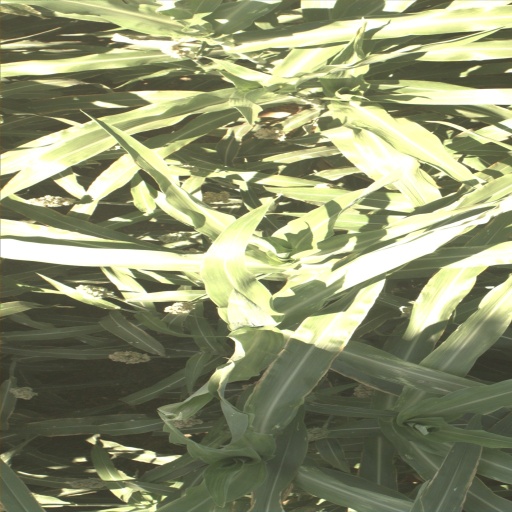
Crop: sorghum